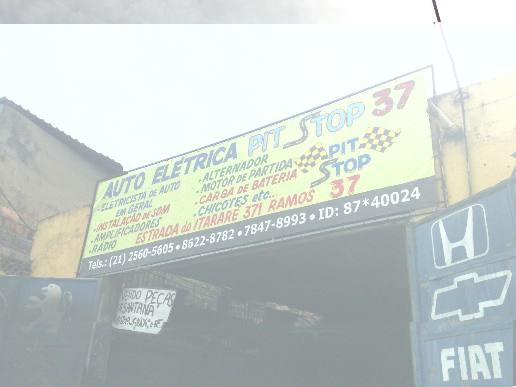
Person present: No